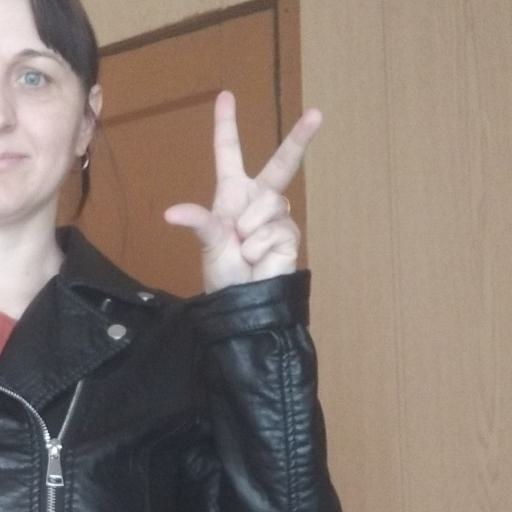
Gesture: three2